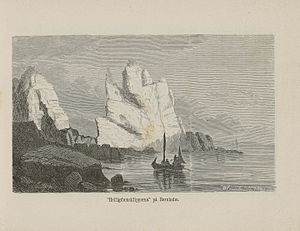
Helligdomsklipperne
Helligdomsklipperne tegnet af Viggo Fauerholdt og udgivet i Nordiska taflor, 1865.
Helligdomsklipperne er flere klipper beliggende i området Helligdommen, vest for Salene Bugt mellem Tejn og Gudhjem på Bornholm.